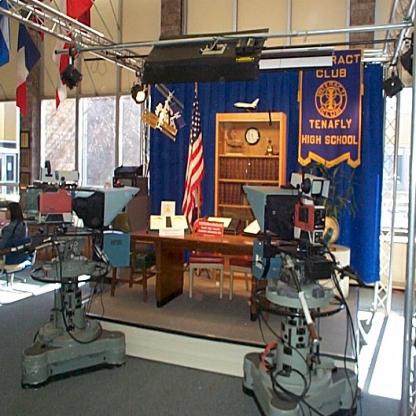
Scene: Indoor